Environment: real
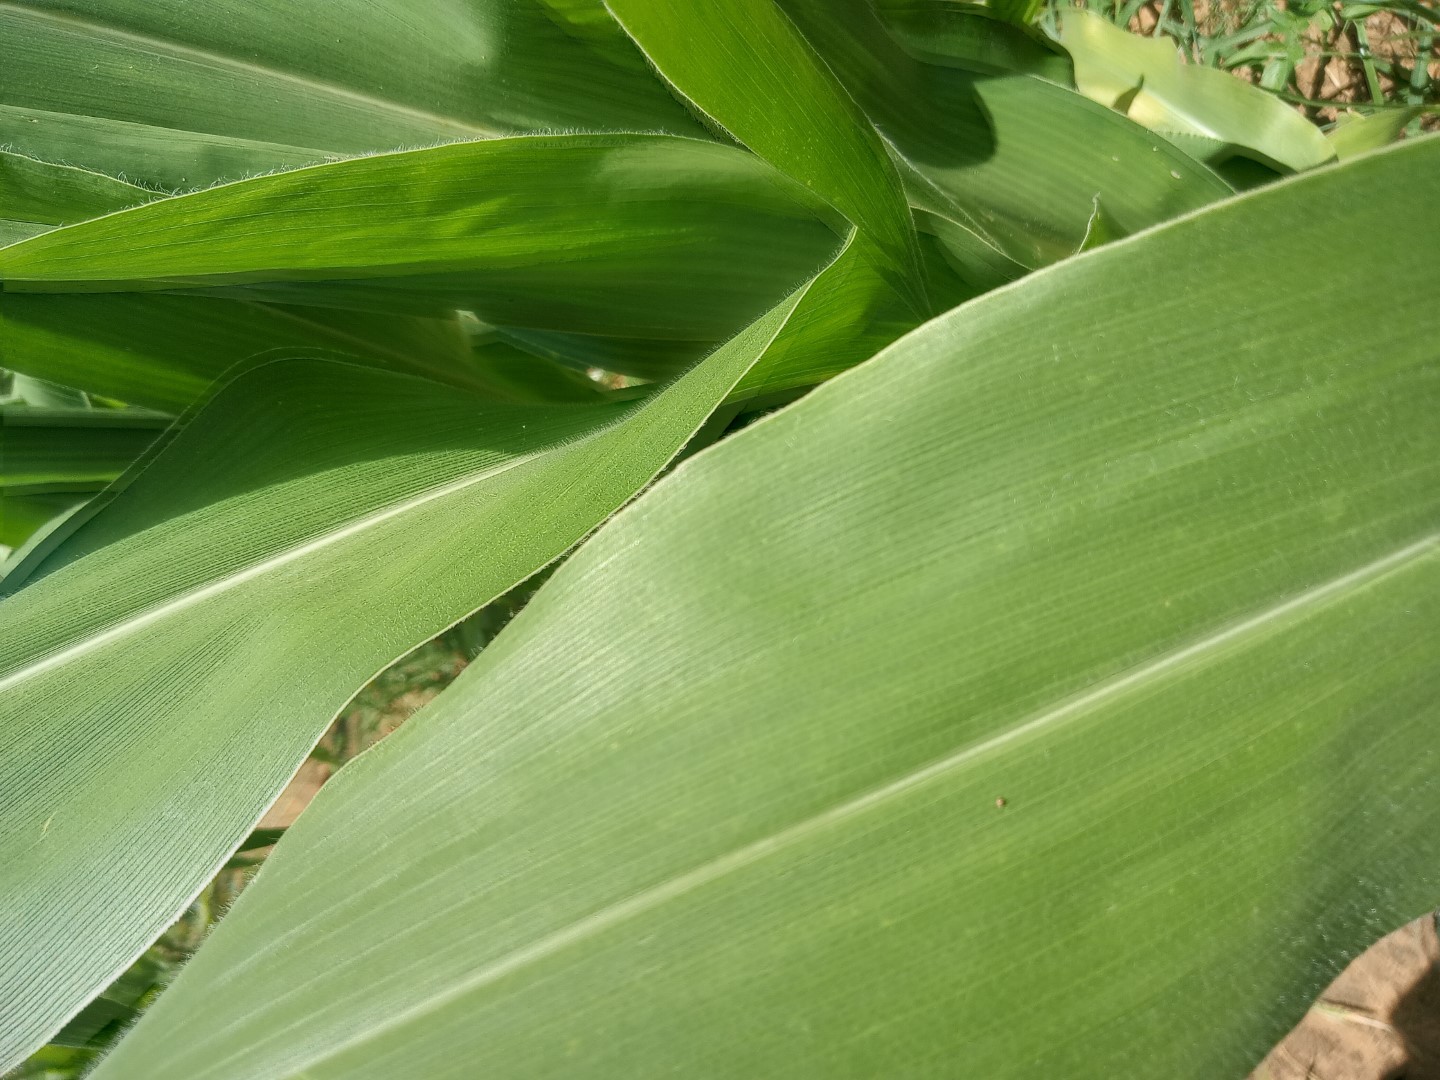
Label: healthy